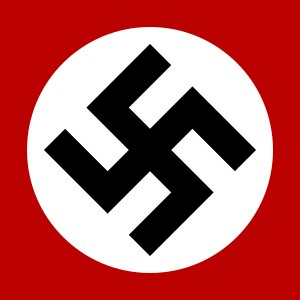
Adolf Hitler / Hitlers vej til magten (1918–1933) / Deutsche Arbeiterpartei
Det nazistiske svastika, som i gammel tid var forbundet med lykke og fremgang, men tillige fik en anden betydning op igennem 30'erne og 40'erne. Symbolet blev præsenteret af Hitler i 1922.
Adolf Hitler var en tysk politiker, senere diktator og en af 2. verdenskrigs mest centrale personer.